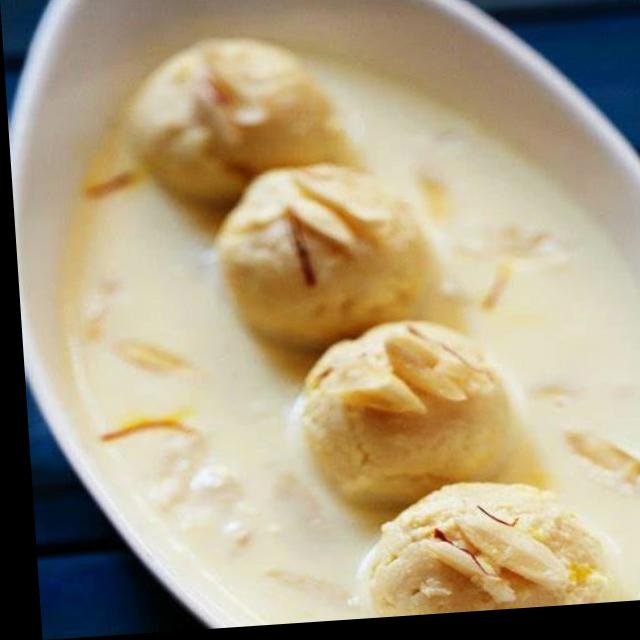
Dish: ras_malai